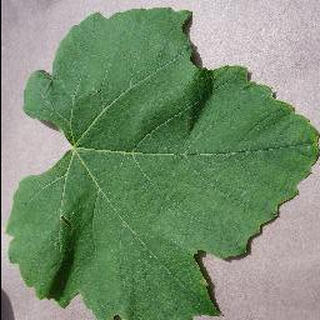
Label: healthy_grape